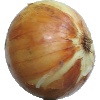
Label: white_onion